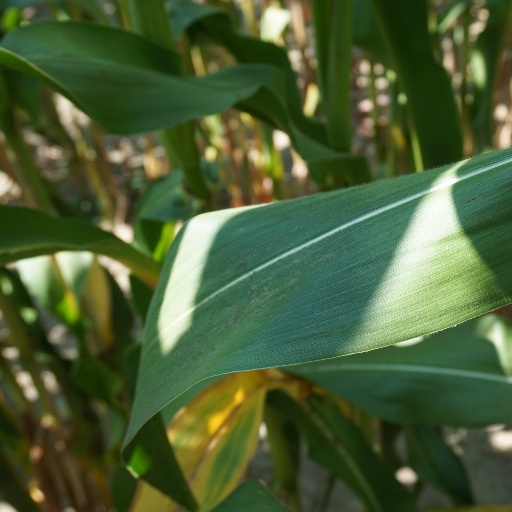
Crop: maize; corn